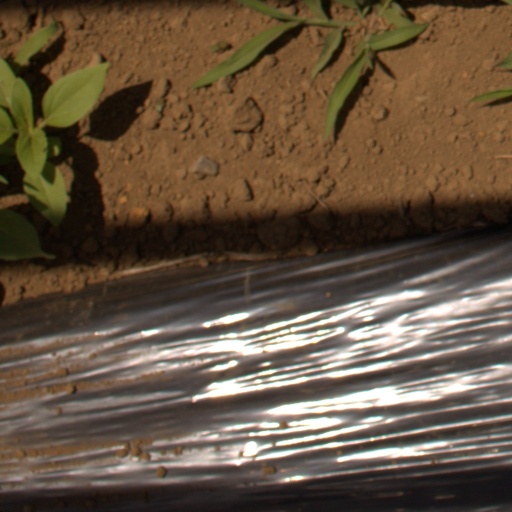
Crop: Jerusalem artichoke